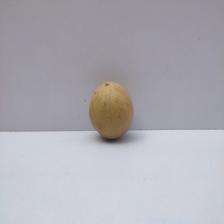
Size: Medium